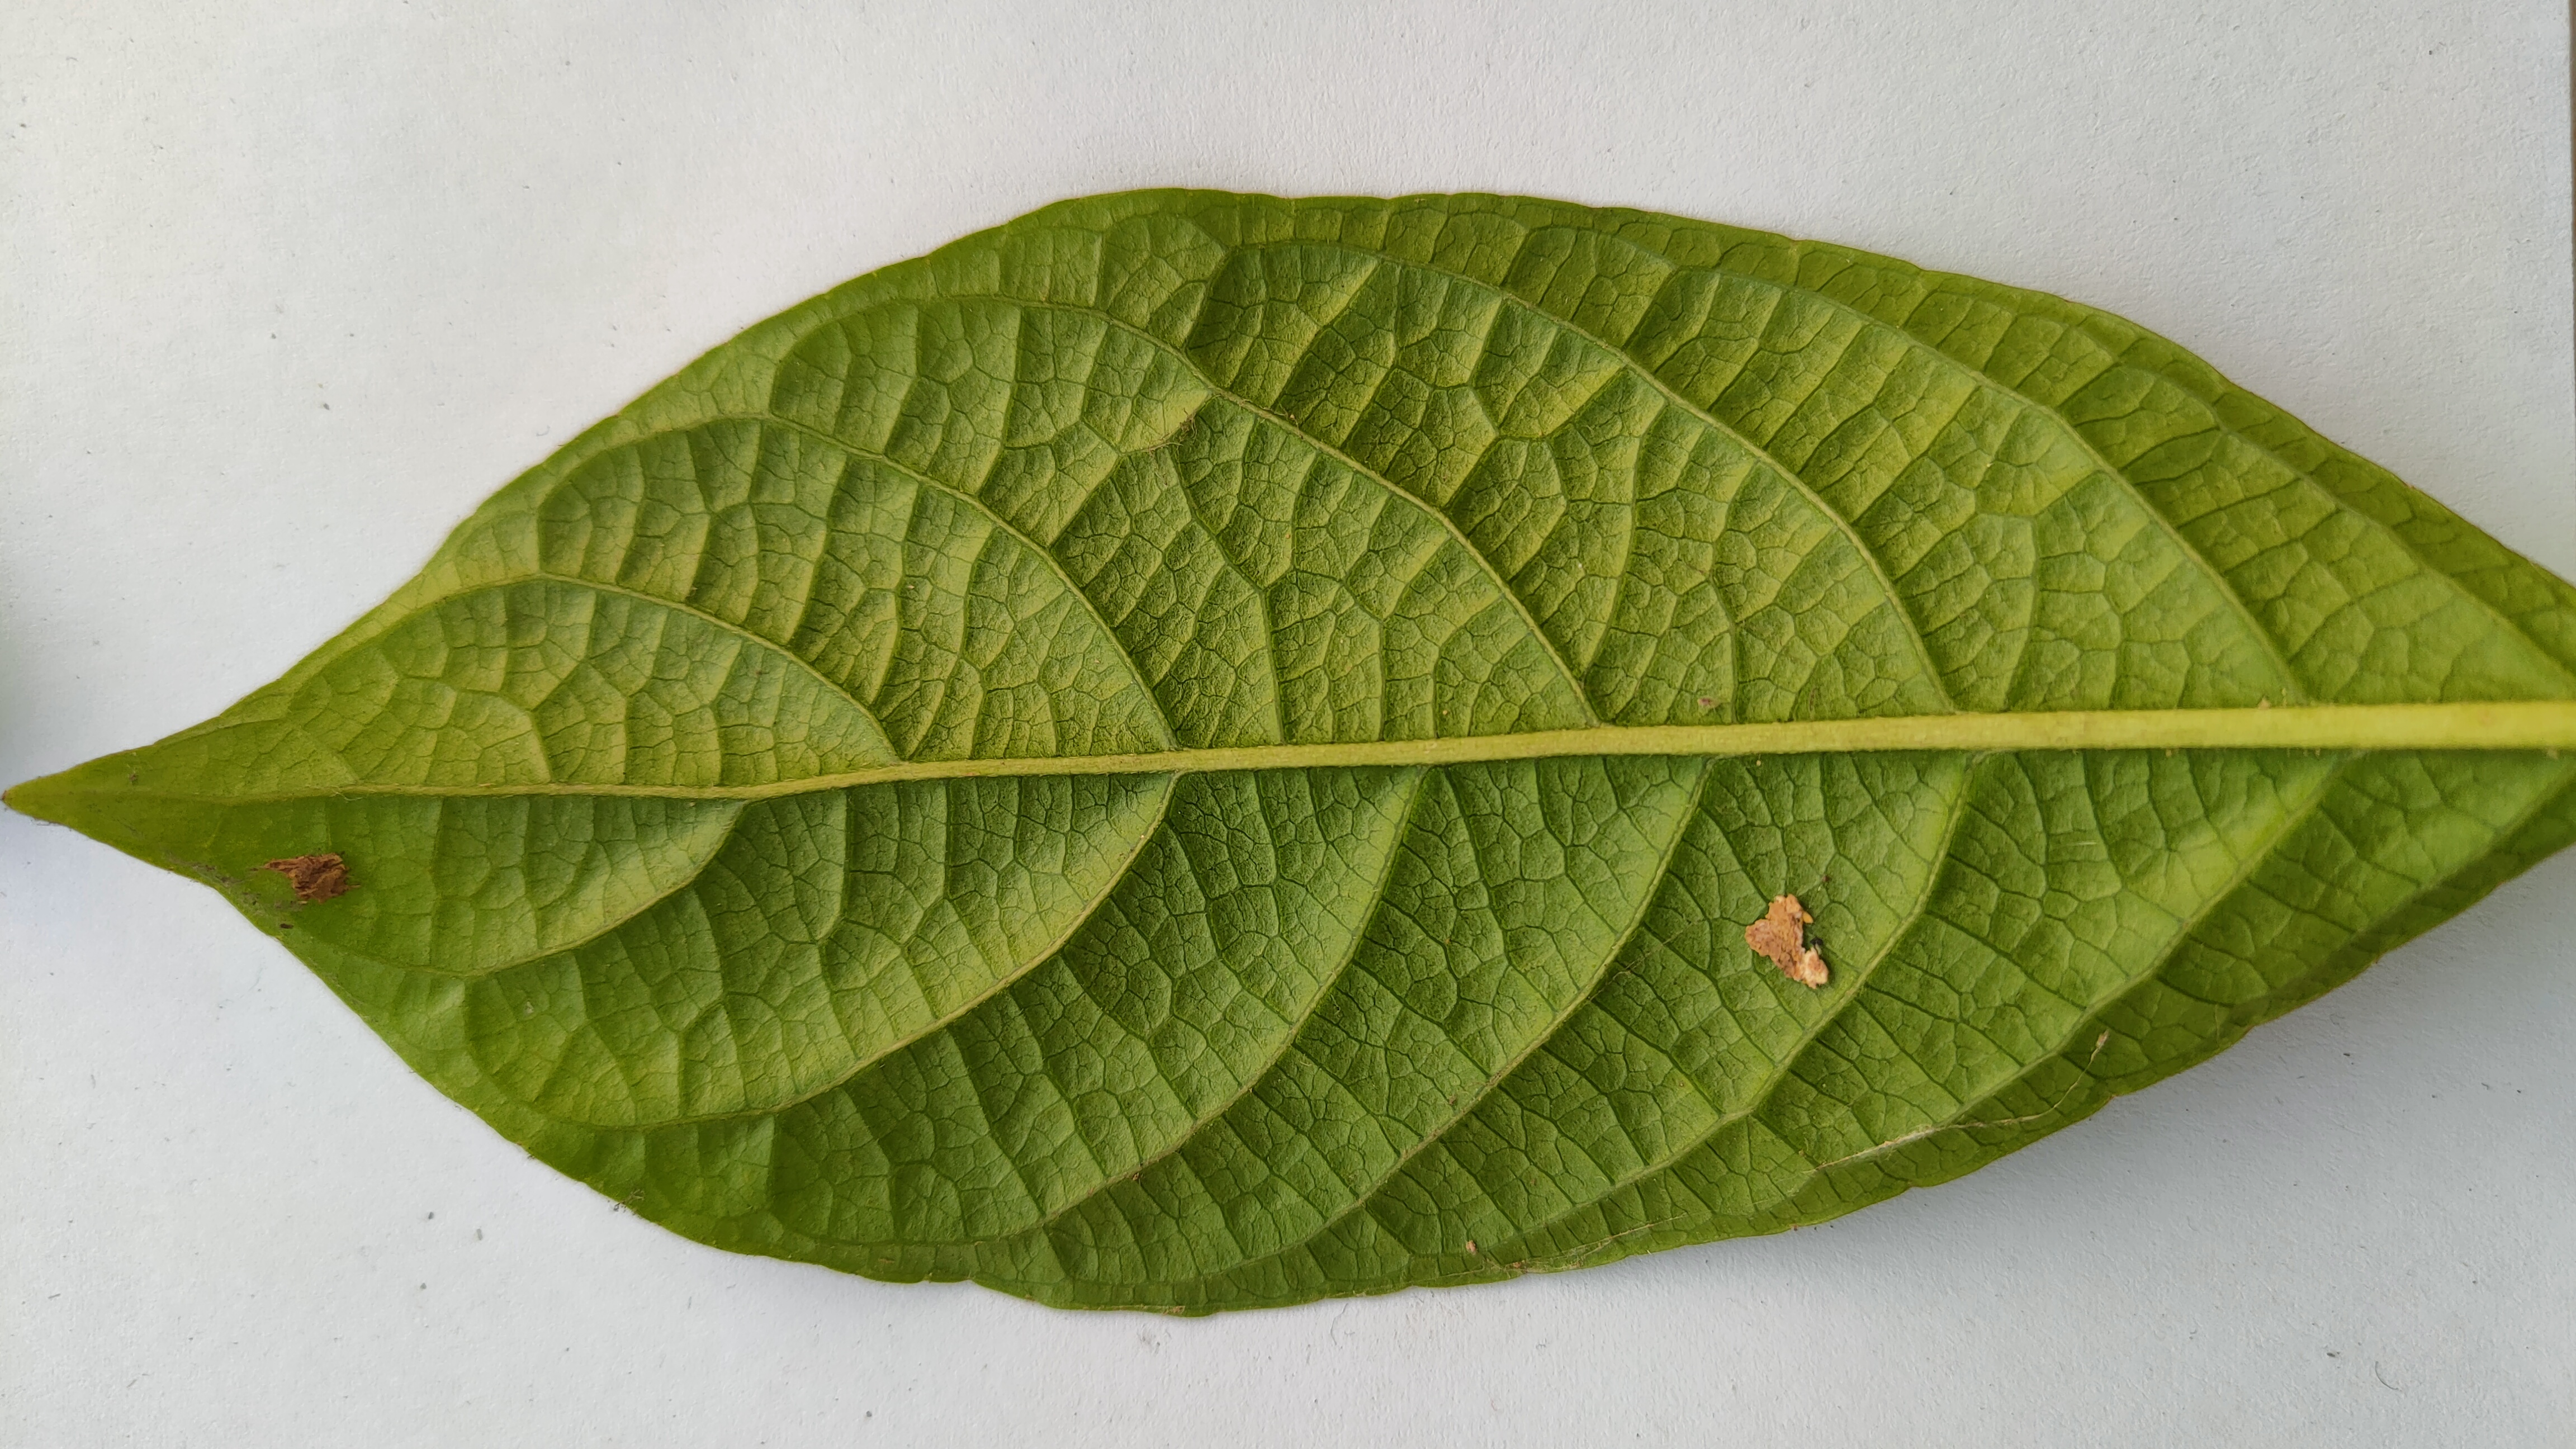
Leaf variety: Lotkon